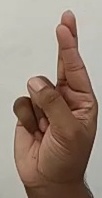
ASL sign: R